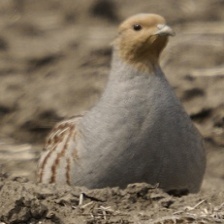
Species: GRAY PARTRIDGE
Scientific name: PERDIX PERDIX
ImageNet parent category: partridge